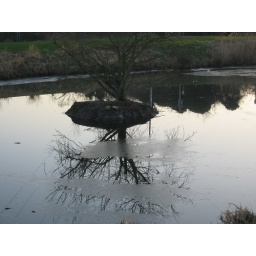
A reflection of the tree in the middle of the water still with patches of ice.